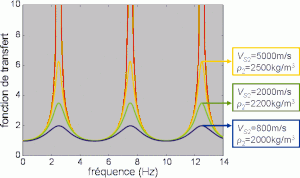
Les effets de site sismiques correspondent à une amplification des ondes sismiques dans les couches géologiques proches de la surface de la Terre. Le mouvement du sol en surface peut être fortement amplifié lorsque des conditions géologiques défavorables sont réunies. Les destructions dues à un séisme sont alors largement aggravées comme dans le cas du séisme de 1985 à Mexico. Dans le cas des bassins sédimentaires, on fait souvent l'analogie avec un bol de gelée que l'on agite.